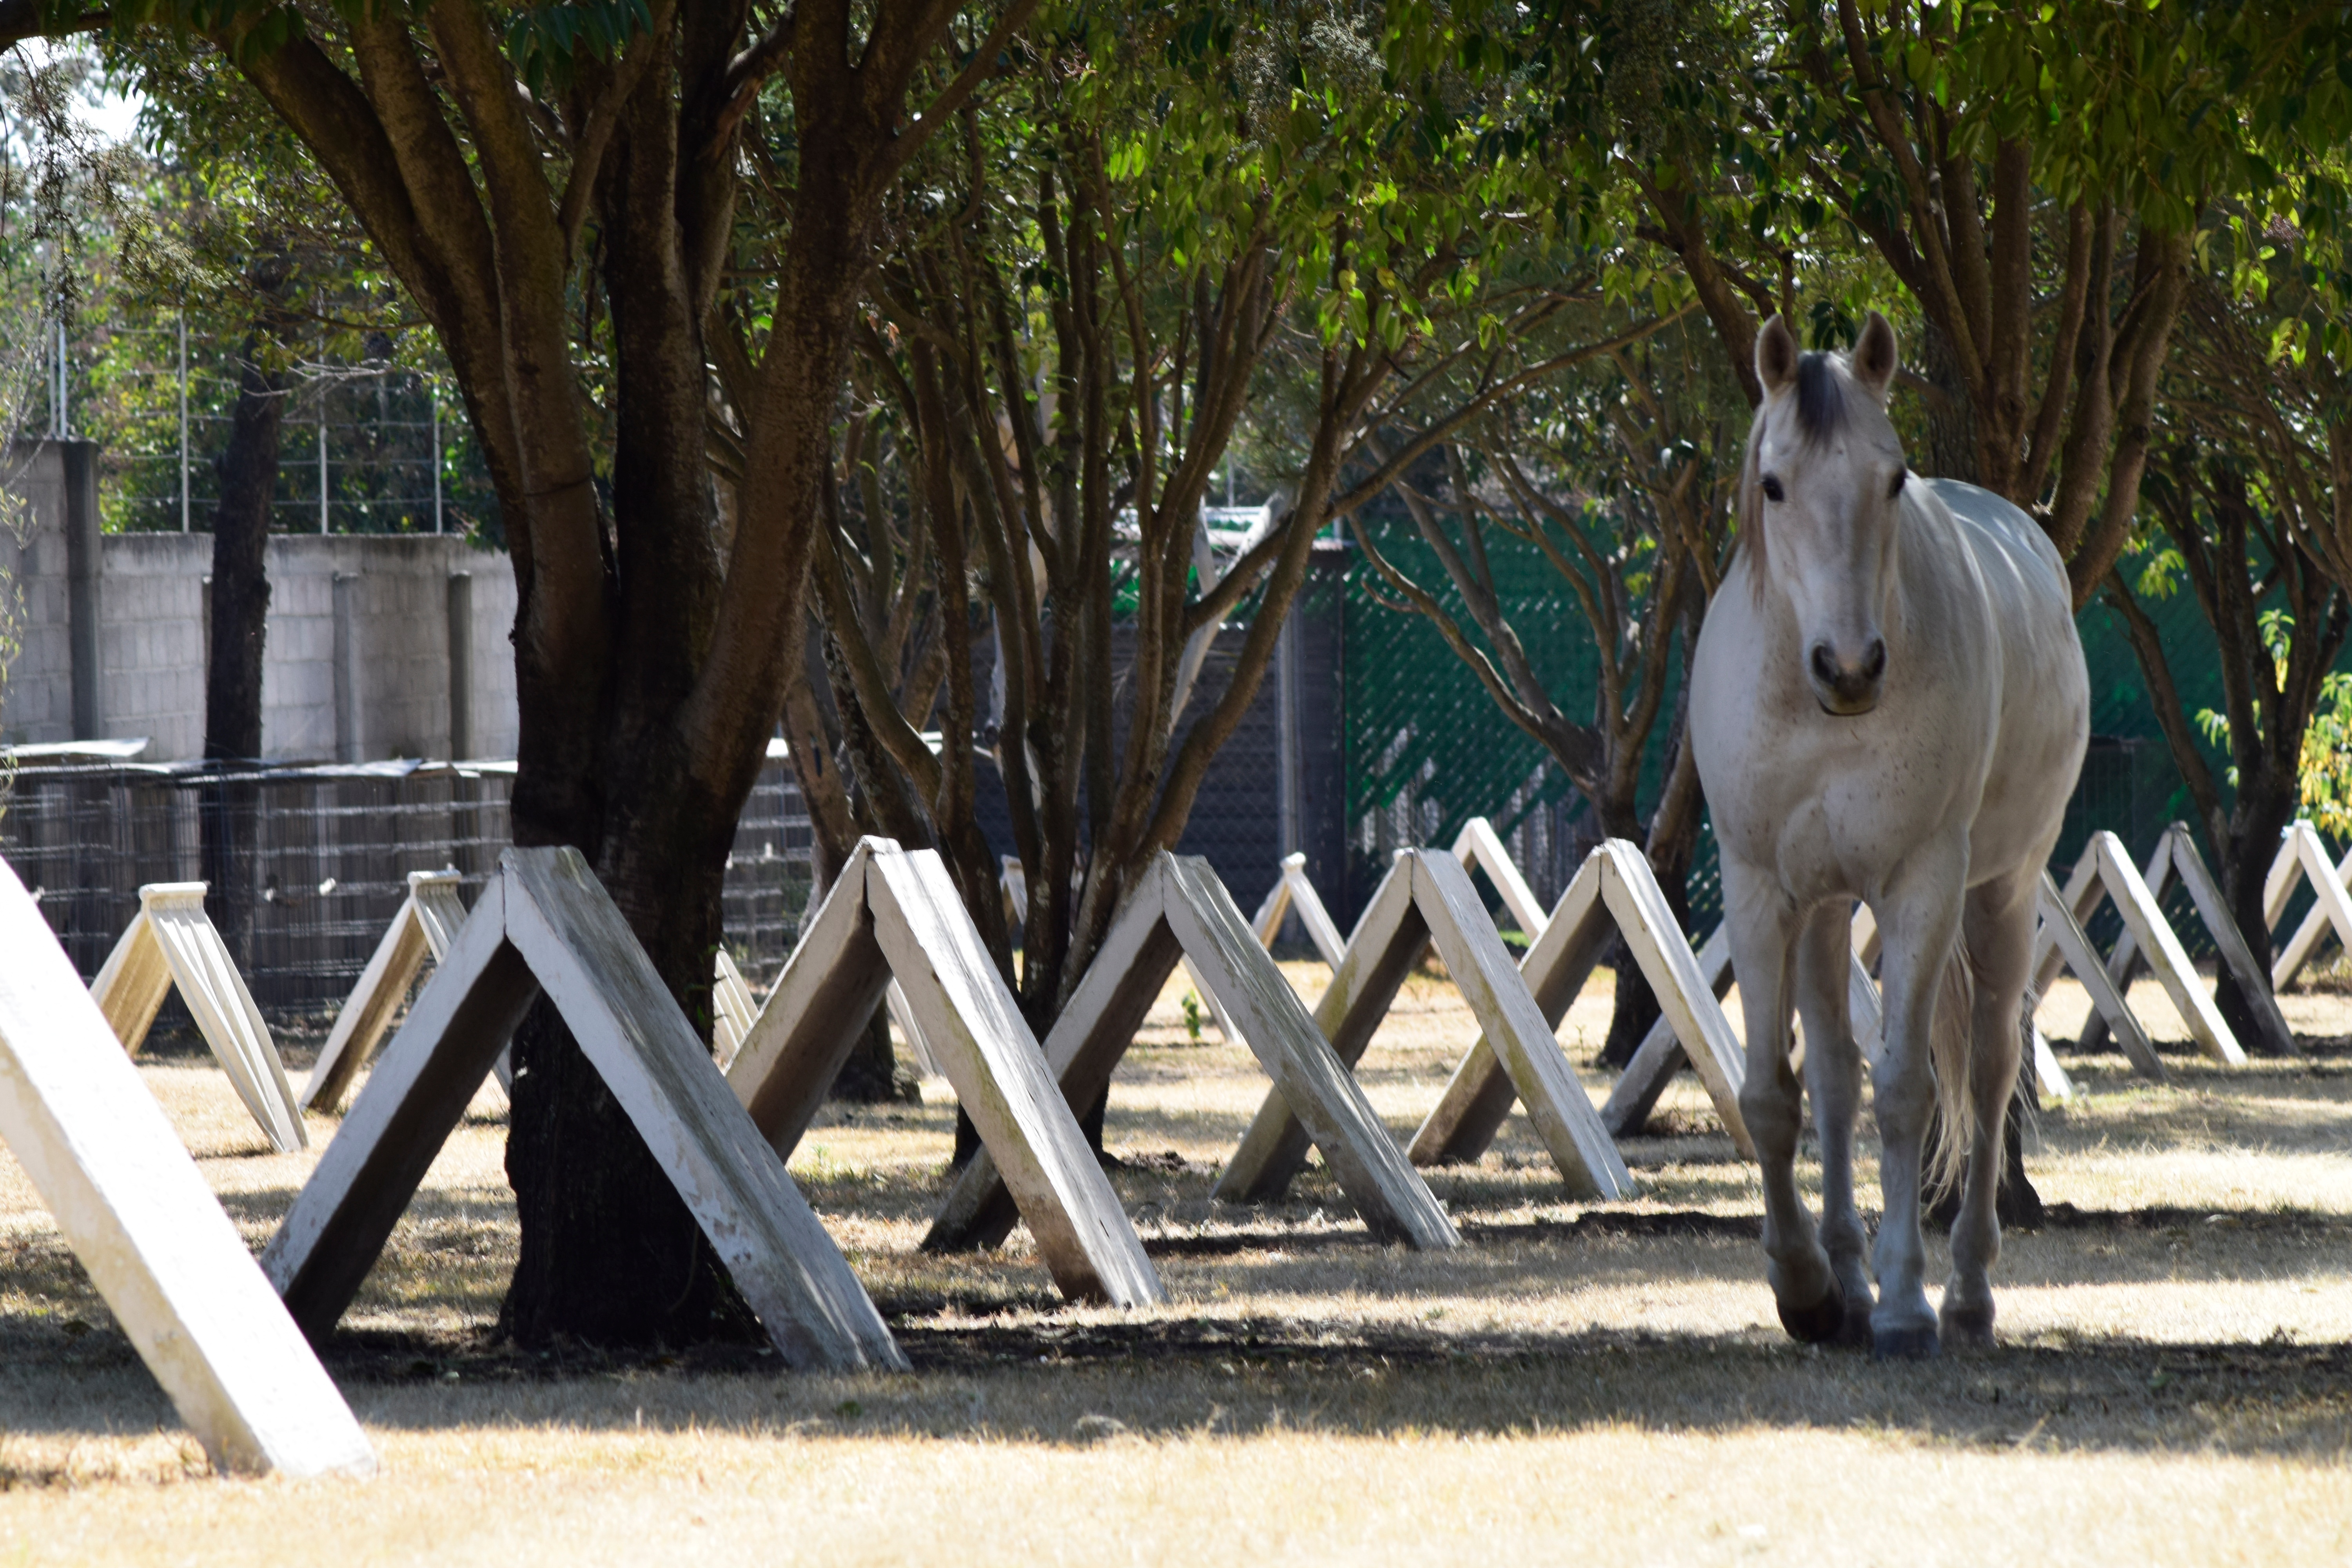
zoo, horse, horse like mammal